Boylston station

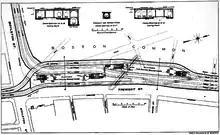
1898 plan of Boylston station

Boylston was originally configured for four tracks with two island platforms, and the original track layout has remained essentially unchanged since then. The two outer tracks formerly led to the Pleasant Street incline. A stub of the former outer southbound track is used for work car storage. The northbound track has been fully removed; a disconnected segment of track holds two former streetcars for display. The cars (PCC #3295 and Type 5 #5734) were used for fan trips until 1990 and 1998.